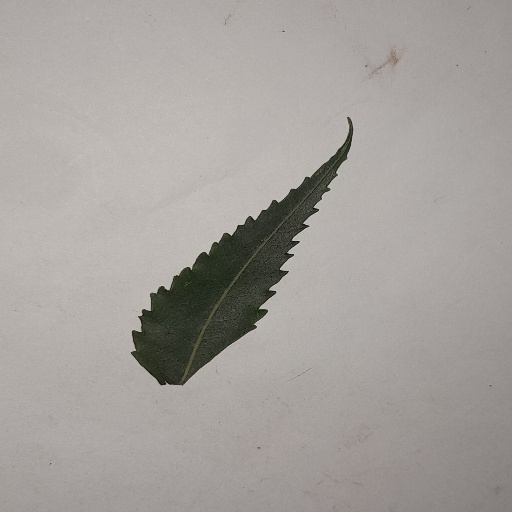
Species: Neem
Leaf condition: Healthy Leaf